Calvin H. Wiley

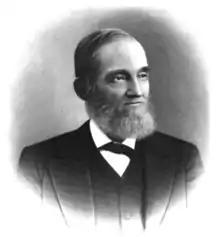

Calvin Henderson Wiley (February 3, 1819 – January 11, 1887) was a North Carolina educator. He was the first superintendent of public schools in the state, as well as a novelist.